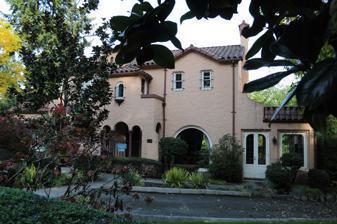
Building: Frederick W. Winters House
Country: United States of America
Year built: 1929
Historic house in Washington, United States United States historic place Frederick W. Winters House U.S. National Register of Historic Places Location in Washington Show map of Washington (state) Location in United States Show map of the United States Location 2102 Bellevue Way SE Bellevue, Washington Coordinates 47°35′30″N 122°11′36″W / 47.59167°N 122.19333°W / 47.59167; -122.19333 Area less than one acre Built 1929 Architectural style Mission Revival NRHP reference No. 92000367 Added to NRHP April 21, 1992 The Frederick W. Winters House in Bellevue, Washington , United States, was built in 1929 in Mission Revival style. It was listed on the National Register of Historic Places in 1992 and is the only nationally designated property in the city of Bellevue. The building is owned by the City of Bellevue and was closed in 2016 for light rail construction along Bellevue Way. History Frederick and Cecilia Winters settled in the Bellevue area in 1916, purchasing a small holly farm and later a 10-acre (4.0 ha) farm by the Mercer Slough . The Winters raised azaleas for sale in the Midwest and East Coast in several greenhouses on the property, which was expanded by 10 acres (4.0 ha) in the early 1920s to support bulb farming. Frederick Winters raised narcissus , Dutch irises , and Spanish irises , profiting from the national quarantine of imported bulbs that was in place from 1926 to 1938. The Winters constructed their third home in 1929, on a site one mile (1.6 km) north of their bulb farm and at a cost of $32,000. Cecilia's brother Elmer H. Roedel designed the two-story home using a mix of the popular Spanish Eclectic and Mission Revival styles, based on his own home in Portland, Oregon . By the early 1930s, the Winters farm included several additional bulb houses, private residences for guests, workers' quarters, and eight greenhouses. Further expansion of the Winters farm was stalled by boggy ground in the slough and the family gradually sold off their land holdings during the late 1930s. The Winters relocated to Kent and sold the house and bulb house to Austrian immigrants Anna and Frank Riepl in 1943 for $40,000. The Riepls built several new structures on the property but made few substantial changes to the main house. It was rented out to various tenants, one of whom shot and wounded Anna Riepl in 1962. Anna Riepl sold the house in 1980 for $330,000, but continued to live in the dilapidated home until she was forcibly removed by a court-appointed guardian three years later. The City of Bellevue purchased the 14-acre (5.7 ha) property in 1988 for $1.7 million, using a county open space ballot measure, and began an extensive renovation in 1990 at the behest of the Bellevue Historical Society. The renovations cost $335,623 and included the addition of an interpretive center and trailhead for the Mercer Slough trail. The Winters House was added to the National Register of Historic Places in 1992 and re-opened to visitors in June 1994. The Bellevue Historical Society, later merged into the Eastside Heritage Center, moved into the renovated mansion with antique furniture donated by Bellevue residents and businesses. One of the items, an authentic 1930s telephone, plays a simulated conversation between Cecilia Winters and her neighbor as part of the museum's programming. The building was closed in 2016 for construction of the East Link Extension light rail project along Bellevue Way. Light rail trains will pass 9 feet (2.7 m) in front of the Winters House in a trench along Bellevue Way, which will also have a lid to dampen noise. References Wikimedia Commons has media related to Frederick W. Winters House .